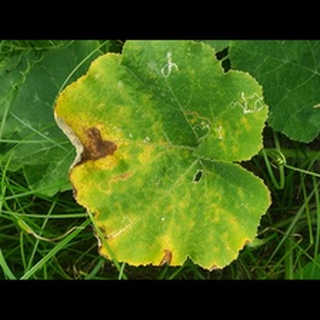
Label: pumpkin_downy_mildew